Barry Bostwick

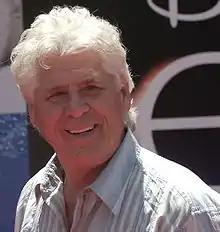
Bostwick at the premiere for "Earth" in 2009

In October 2010, Bostwick briefly appeared in the "Rocky Horror"-themed "Glee" episode.